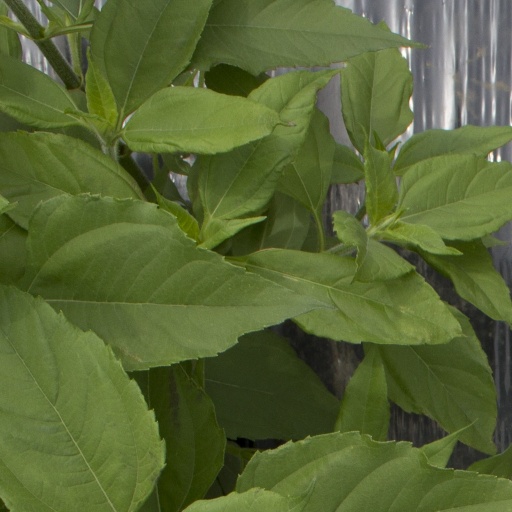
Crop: Jerusalem artichoke